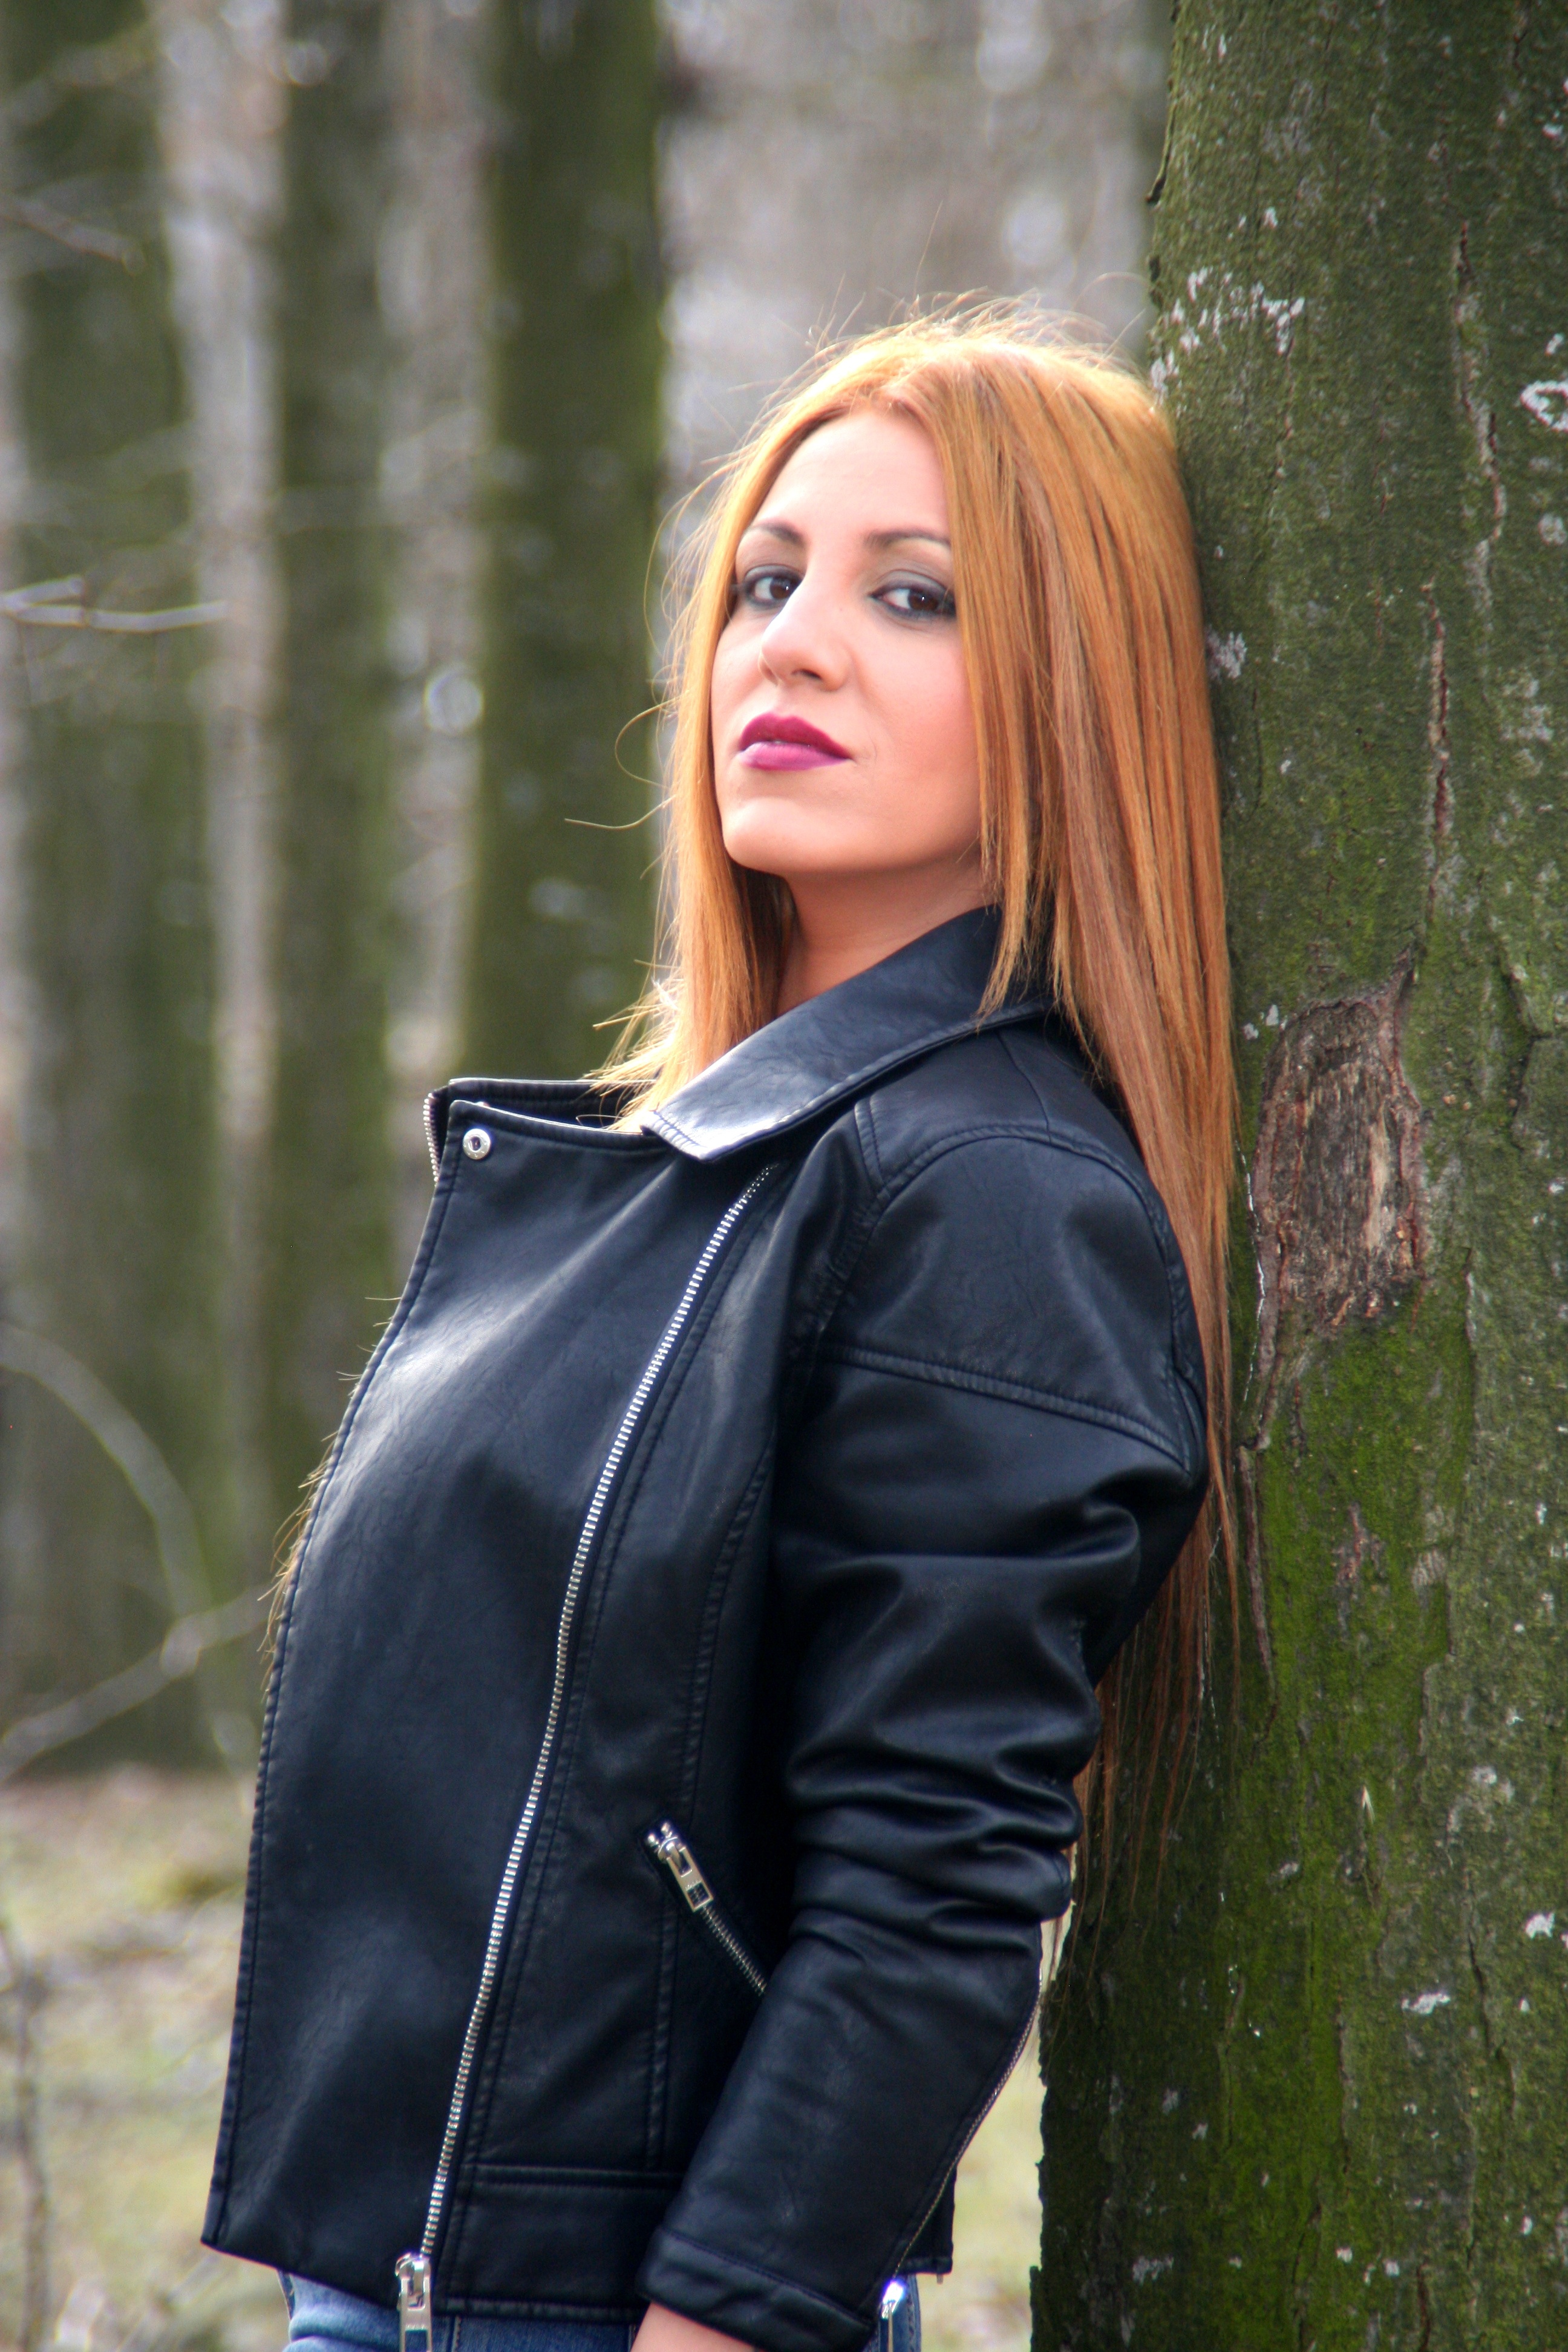
forest, girl, woman, hair, leather, photography, portrait, model, spring, fashion, clothing, lady, blonde, jacket, outerwear, material, textile, dress, footwear, beauty, photo shoot, brown eyes, leather jacket